Mississippi Sound

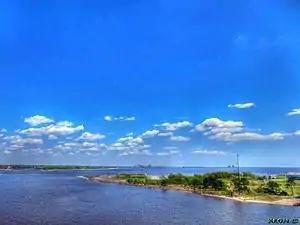
A view of Mississippi Sound near Pascagoula, Mississippi.

Large portions of the Mississippi Sound reach depths of about . Part of the Gulf Intracoastal Waterway traverses the sound with a project depth of . The waterway, maintained by the US Army Corps of Engineers, is designed for towboat and barge traffic. Most of its route through the sound is merely an imaginary line through water whose depth exceeds the project depth. A section west of Cat Island and the portion north of Dauphin Island rely on dredged channels marked by aids to navigation maintained by the US Coast Guard.